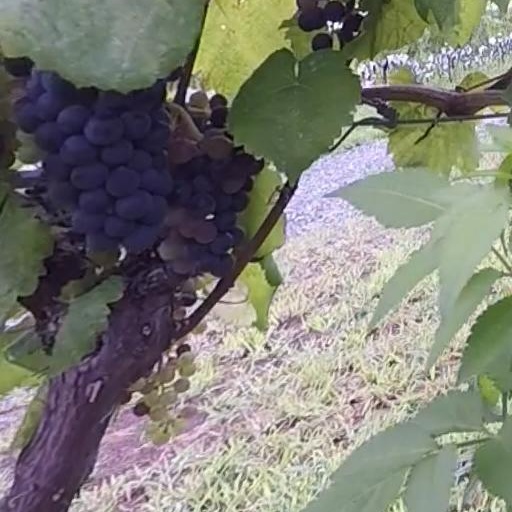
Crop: grape